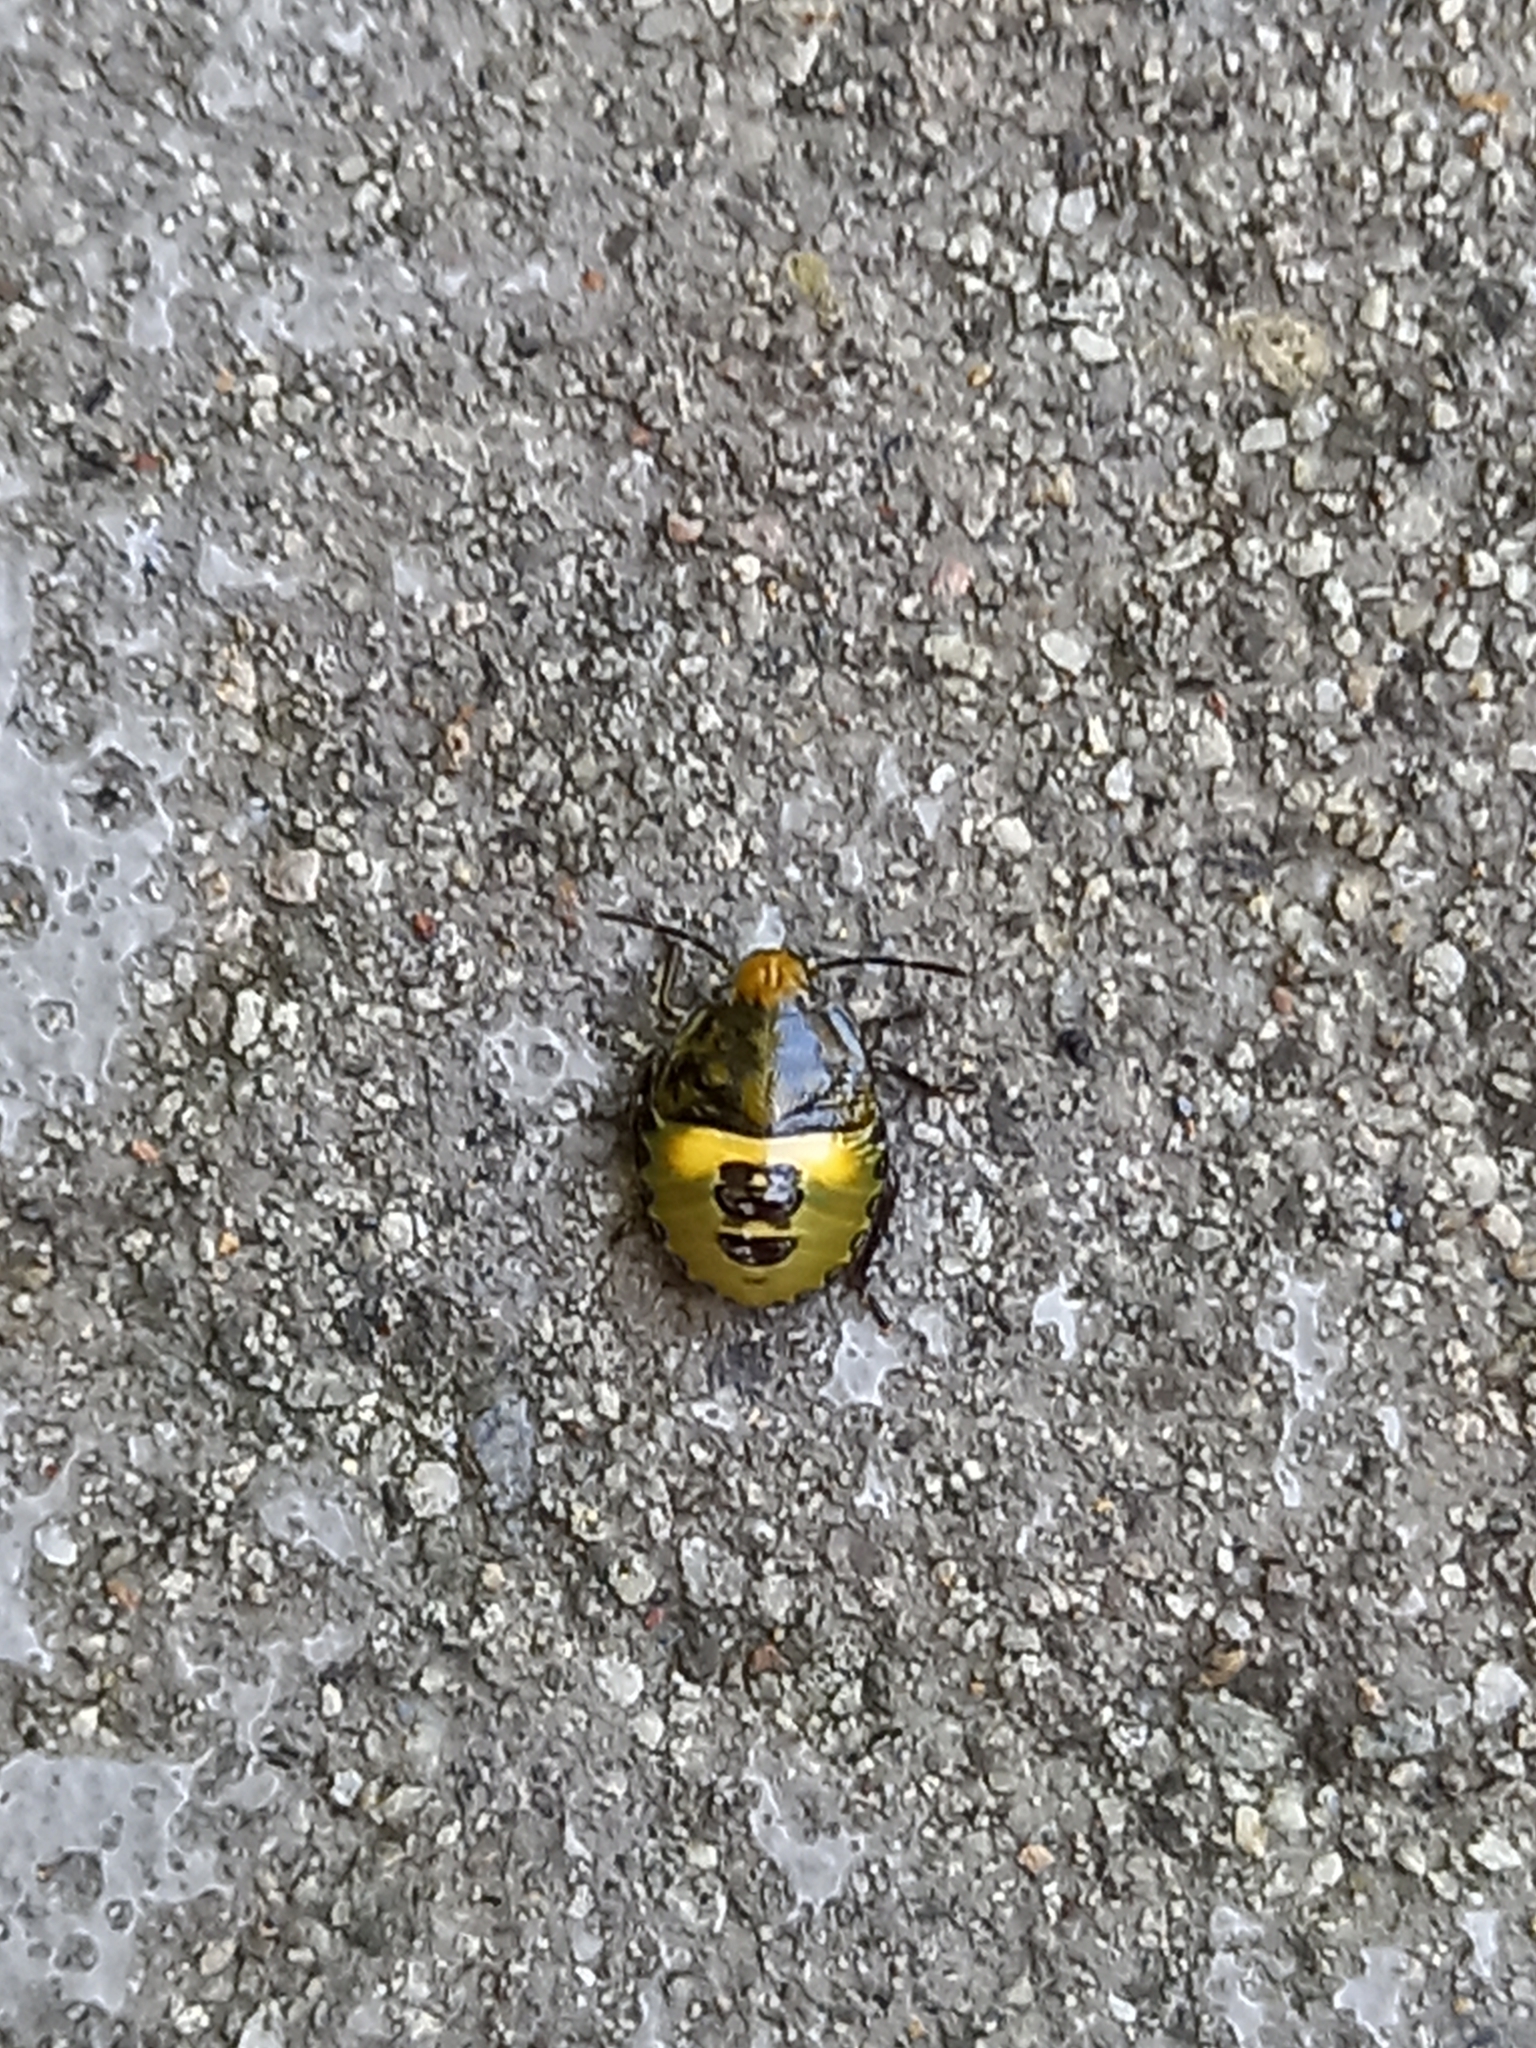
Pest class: stink_bug